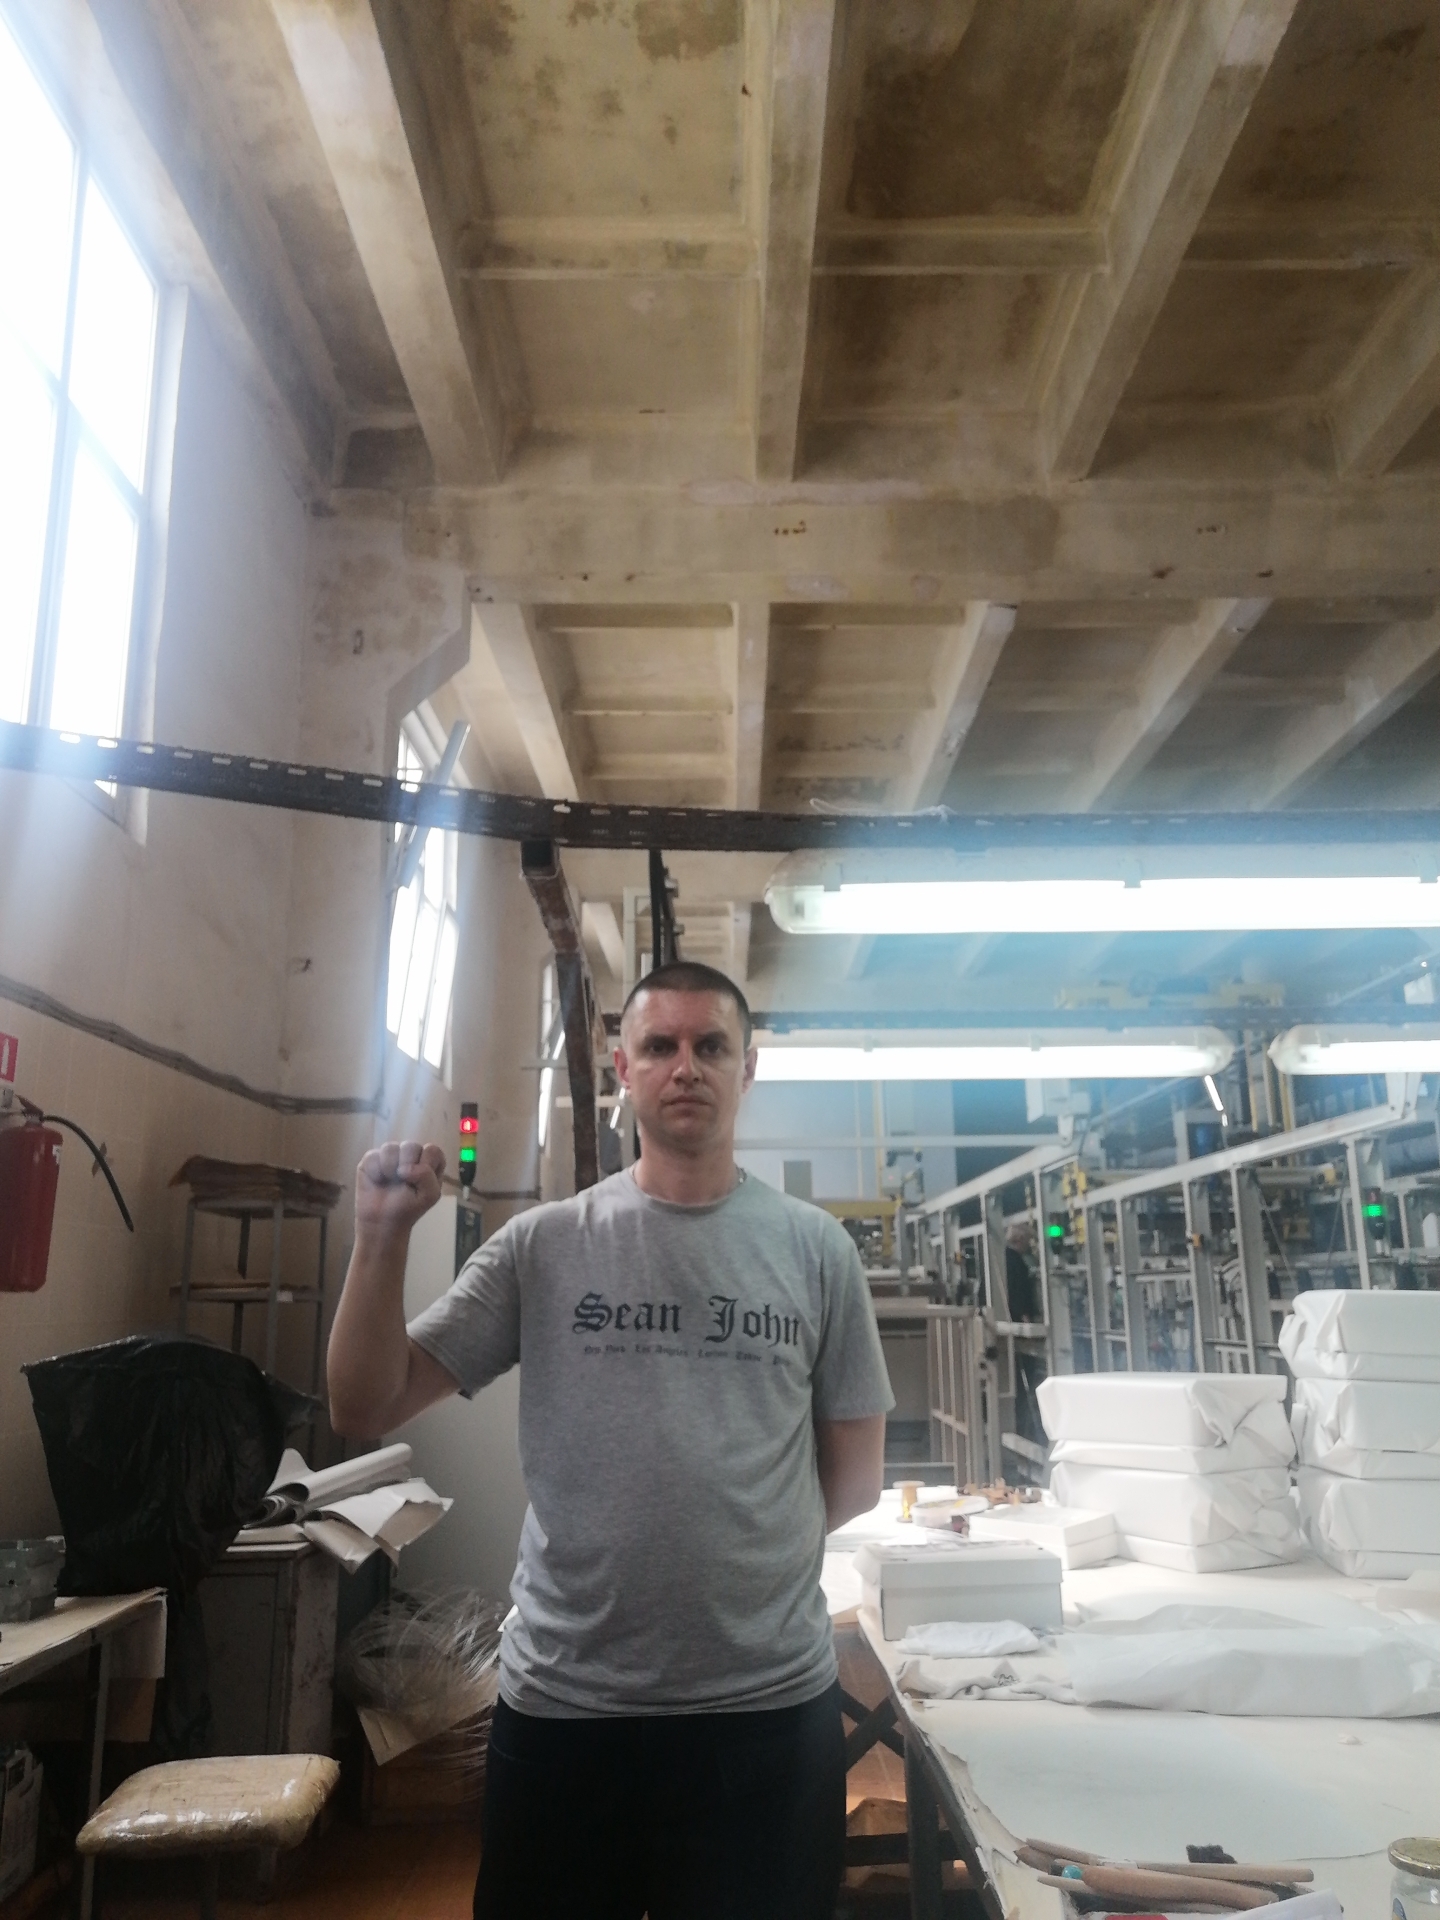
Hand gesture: fist